Johan Laidoner

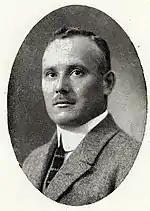
Laidoner as a member of parliament.

After the war, Laidoner was a member of the Riigikogu (Parliament of Estonia) and from 1920 to 1929 as a member of the conservative Farmers' Assemblies. He served as the chairman of the Foreign Affairs Committee and was part of the Estonian delegation in the General Assembly of the League of Nations from 1922 to 1929, where he was known for his isolationist stance.